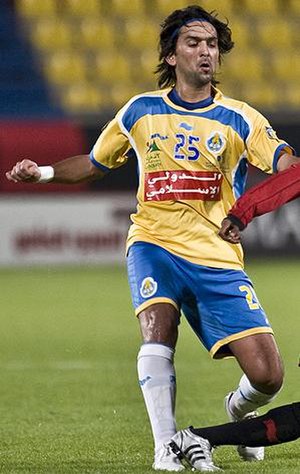
Nashat Akram
Nashat Akram Al-Eissa er en fodboldspiller fra Irak, der spiller for Dalian Aerbin i Kina. Han spiller normalt på midbanen.